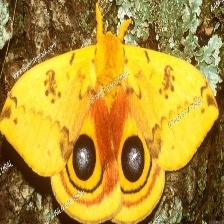
Species: IO MOTH